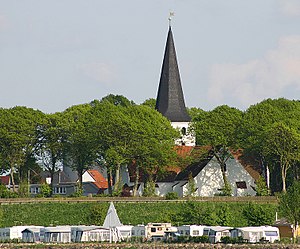
Sankt Nicolaj Kirke (Bogense)
Sankt Nikolaj Kirke
Skt. Nikolaj Kirke, er en nordfynsk kirke beliggende i købstaden Bogense og kaldes derfor også Bogense Kirke. Kirken er beliggende i den vestlige ende af byens torv på en skrænt umiddelbart ud til Kattegat, og i modsætning til de fleste danske købstadskirker er den endnu omgivet af sin kirkegård.